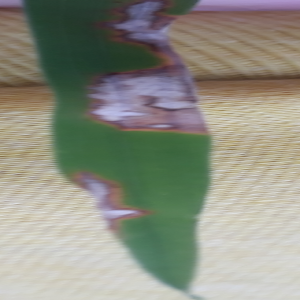
Disease: Blast